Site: brandenburg
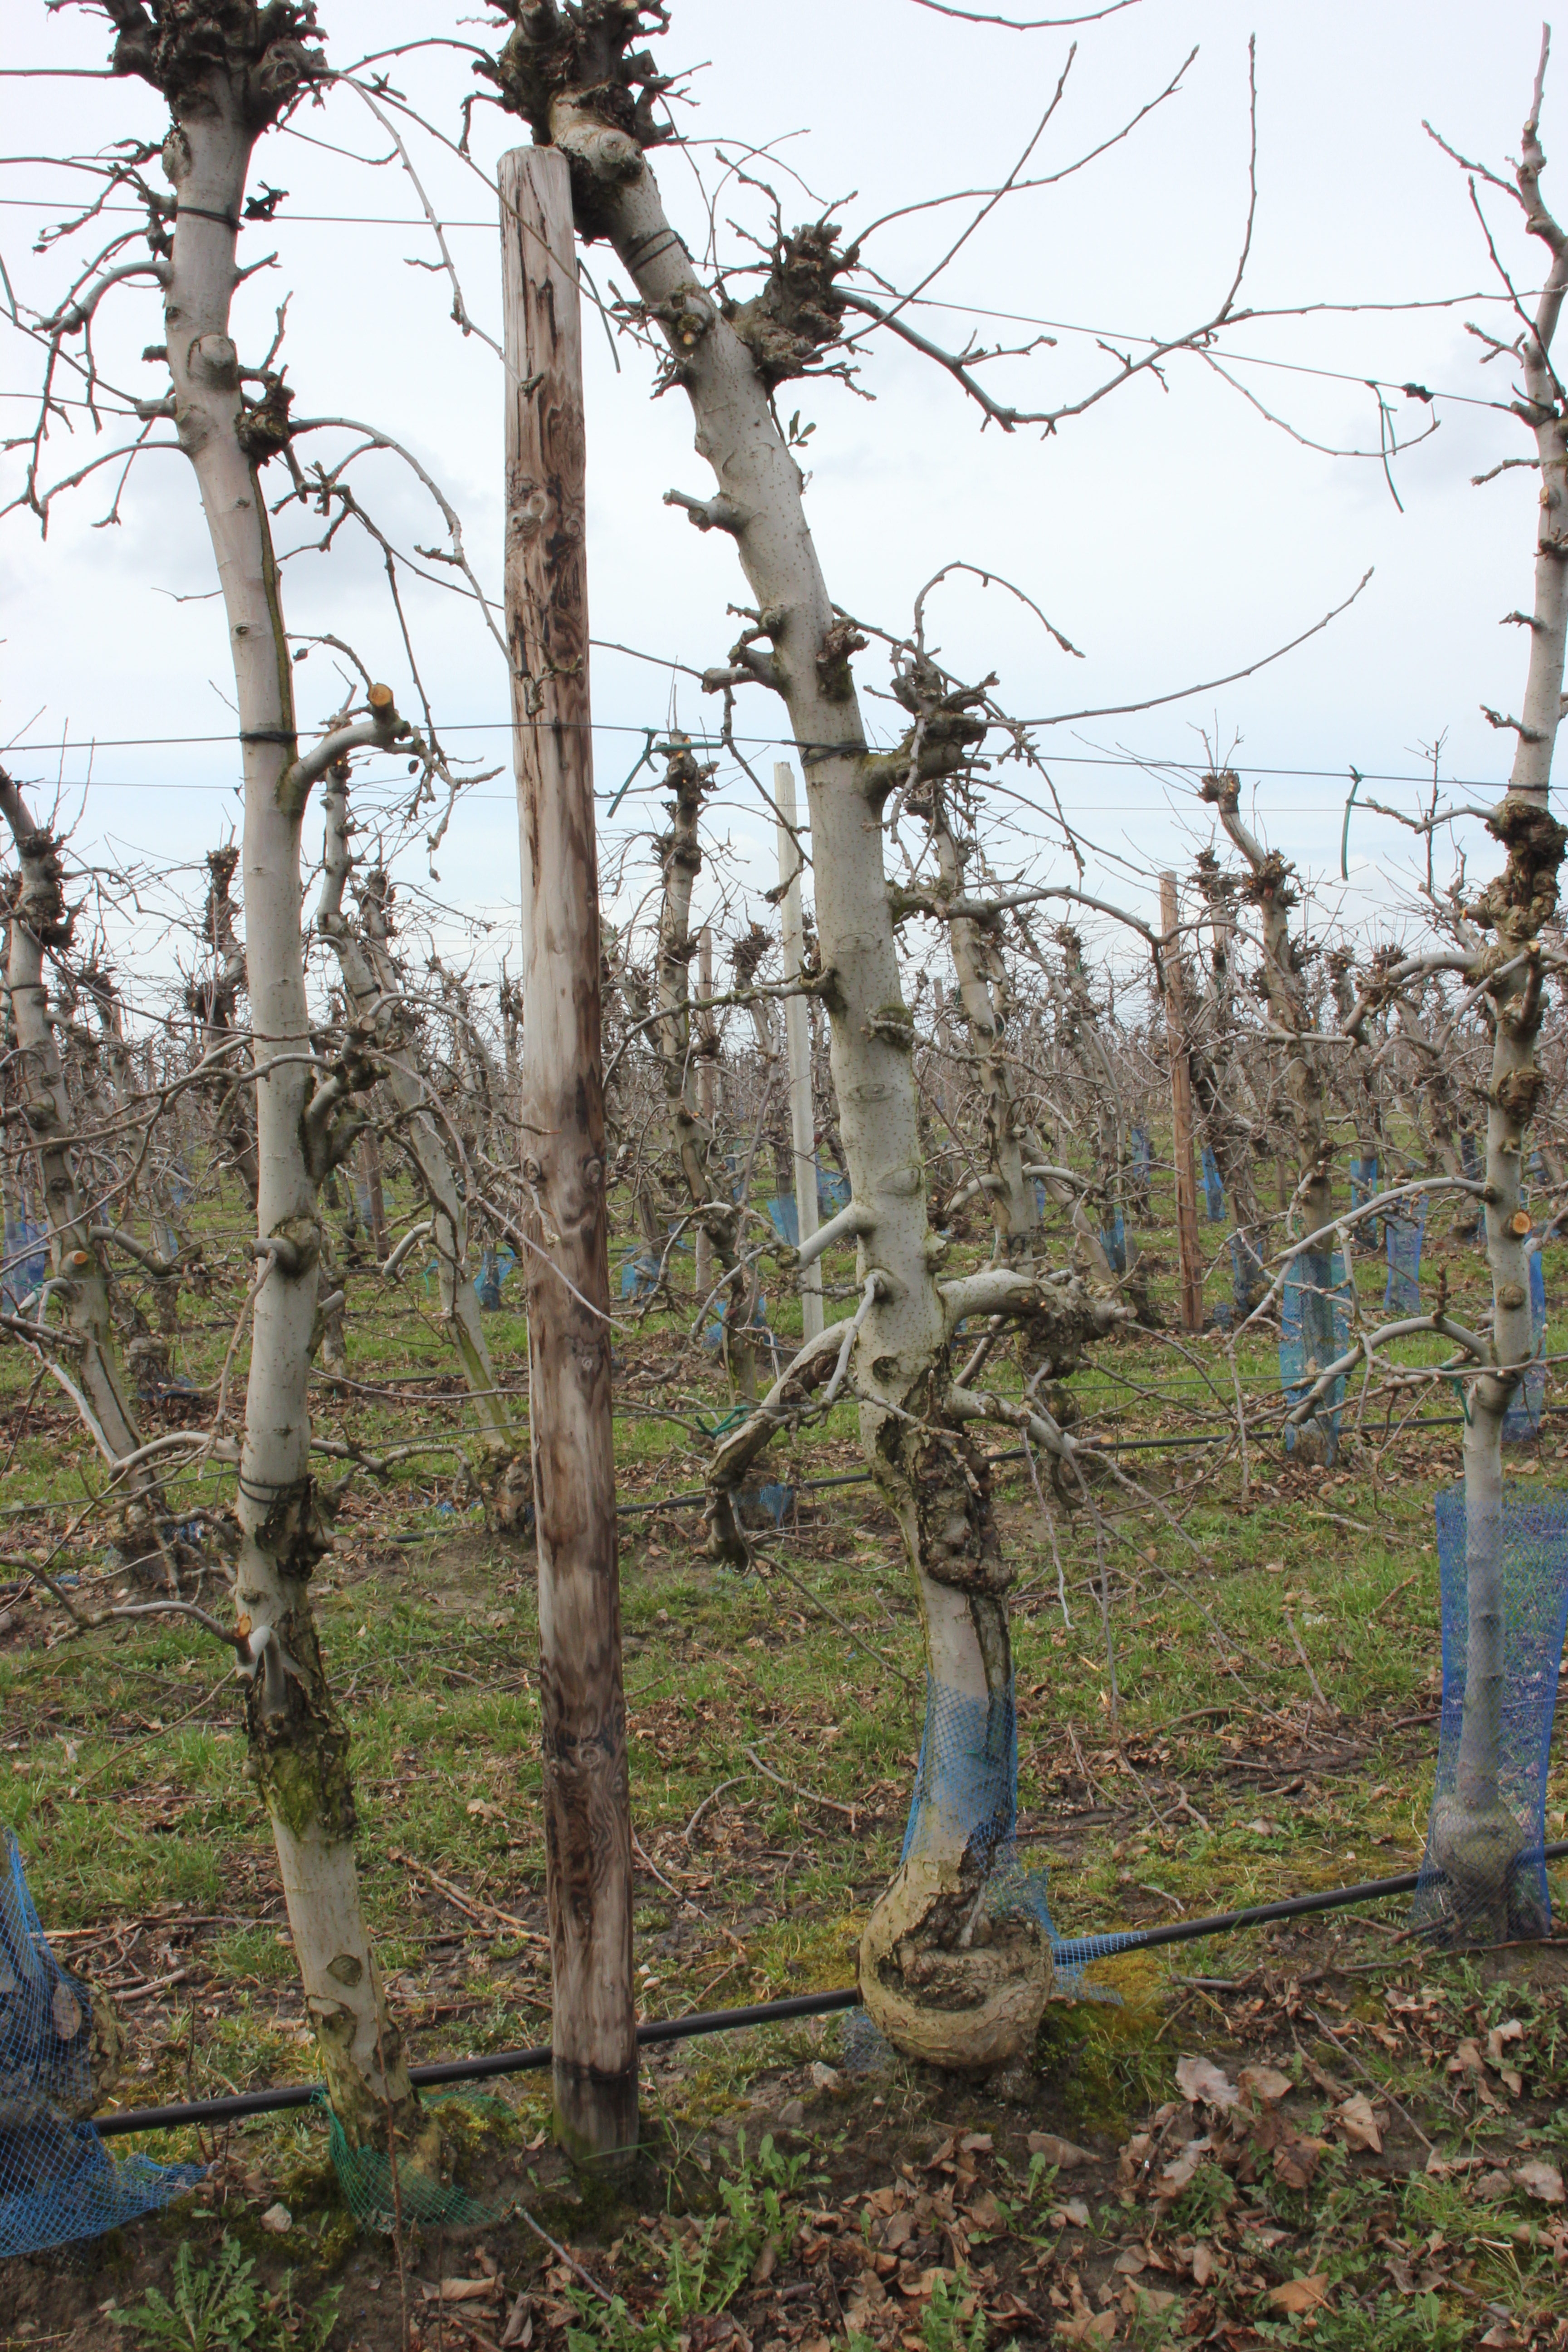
Growth stage (BBCH 01): Bud development